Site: brandenburg
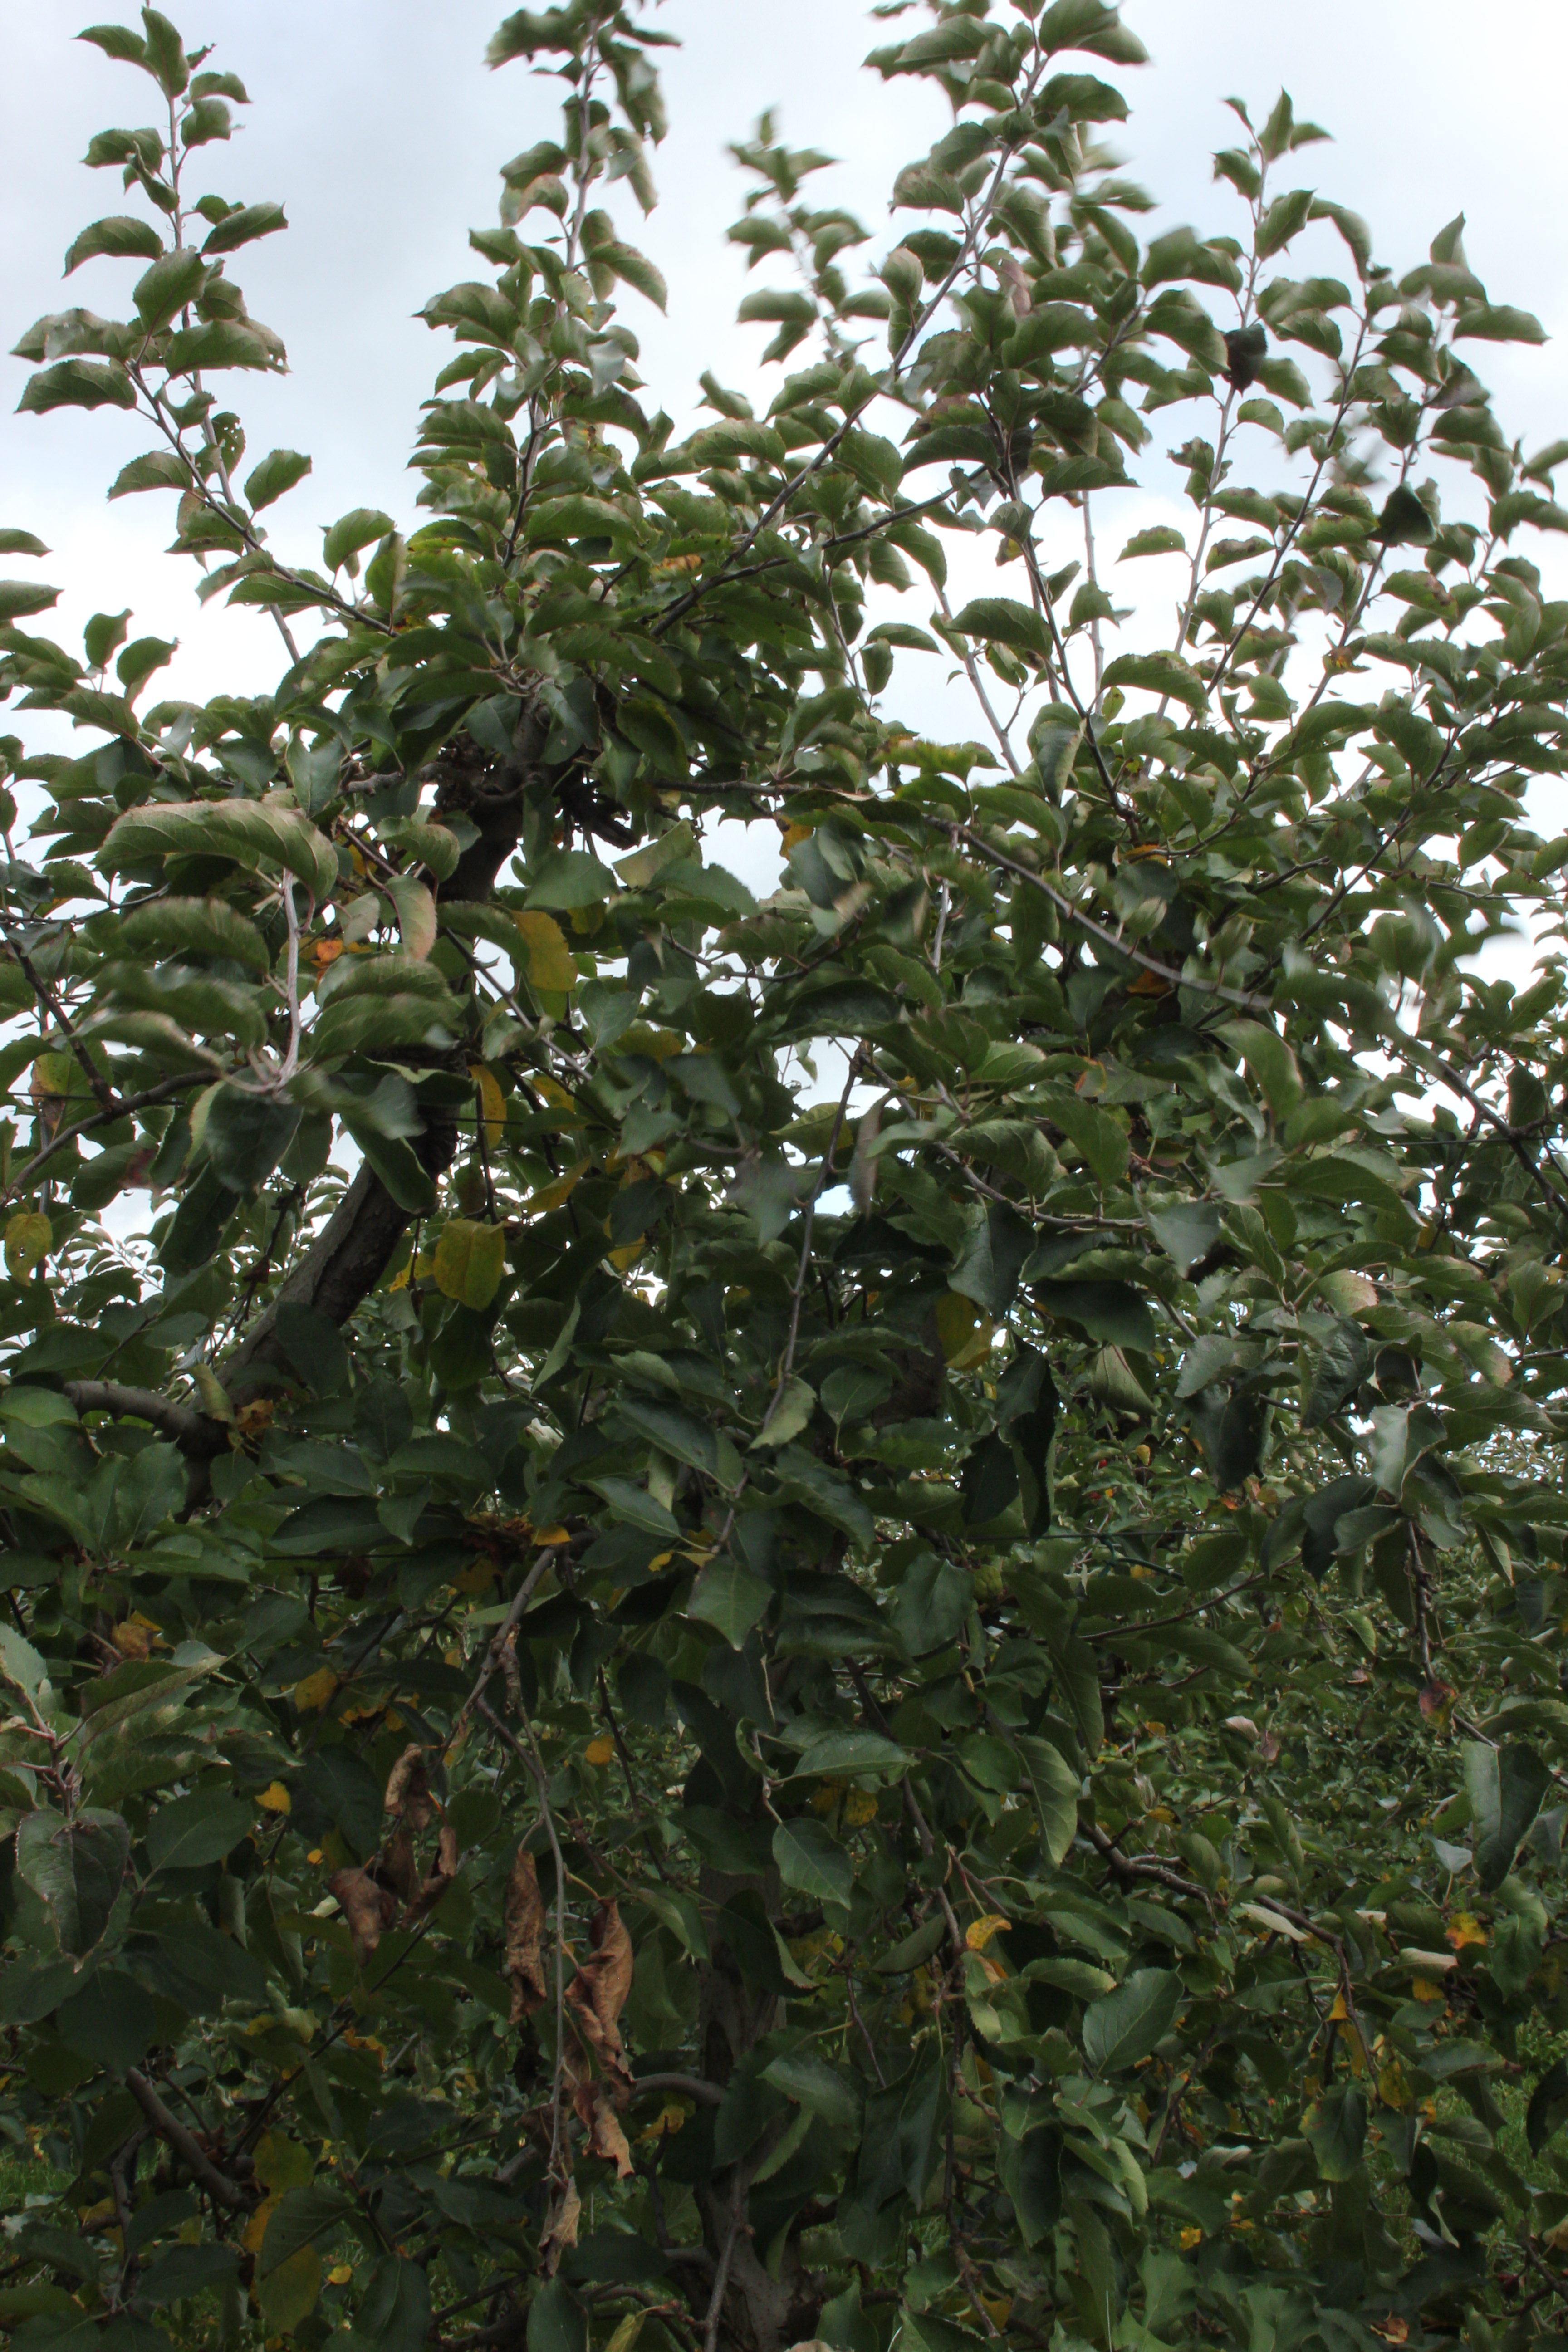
Growth stage (BBCH 91): Senescence, beginning of dormancy